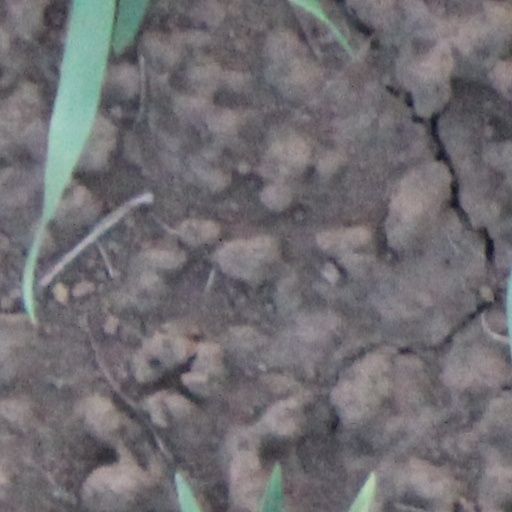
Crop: wheat